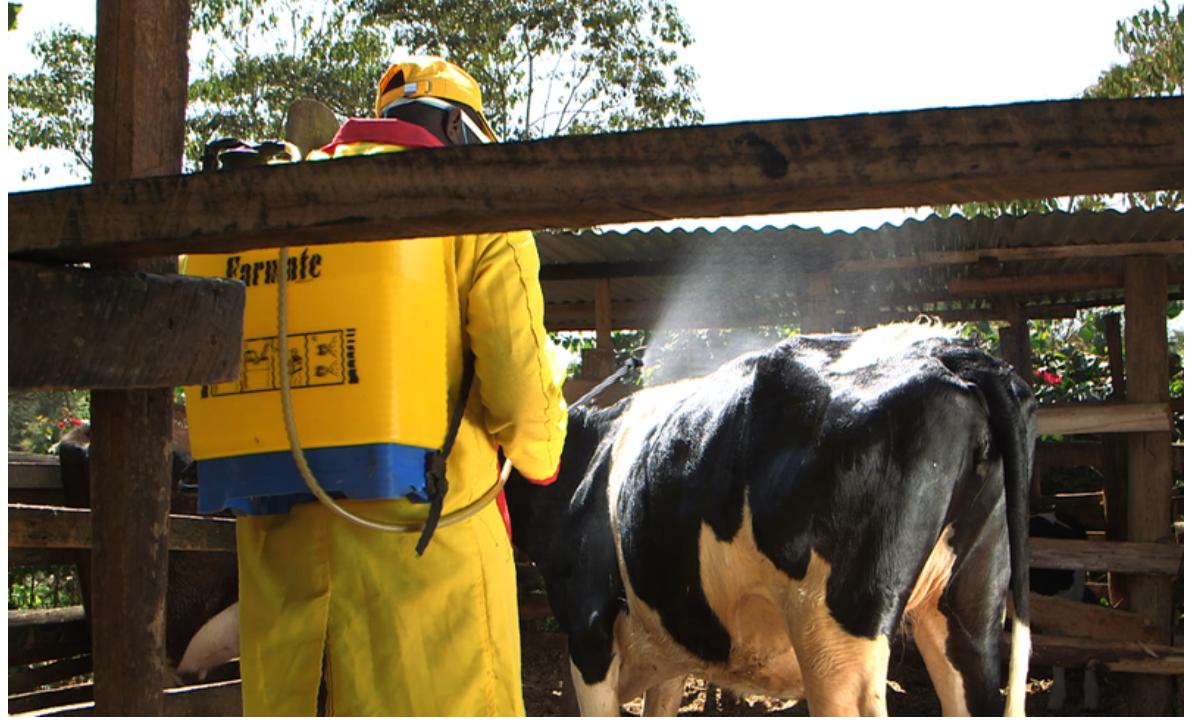
Hapa pana ng'ombe  wa rangi nyeusi na nyeupe. Kando yake kuna mtu aliyevaa joho la rangi ya manjano anampulizia dawa.